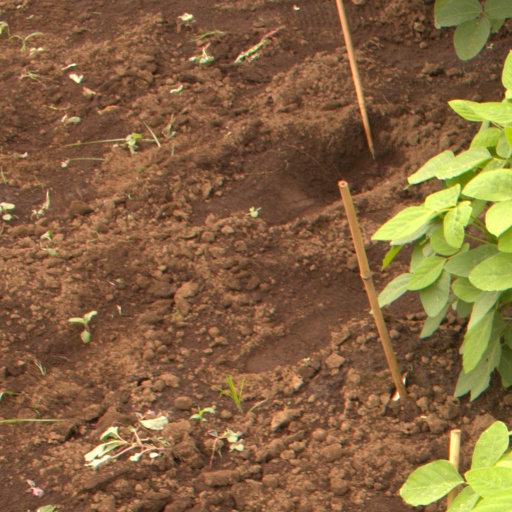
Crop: soybean